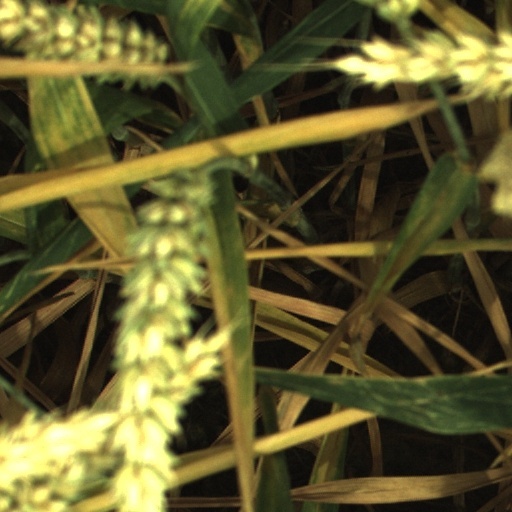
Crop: wheat